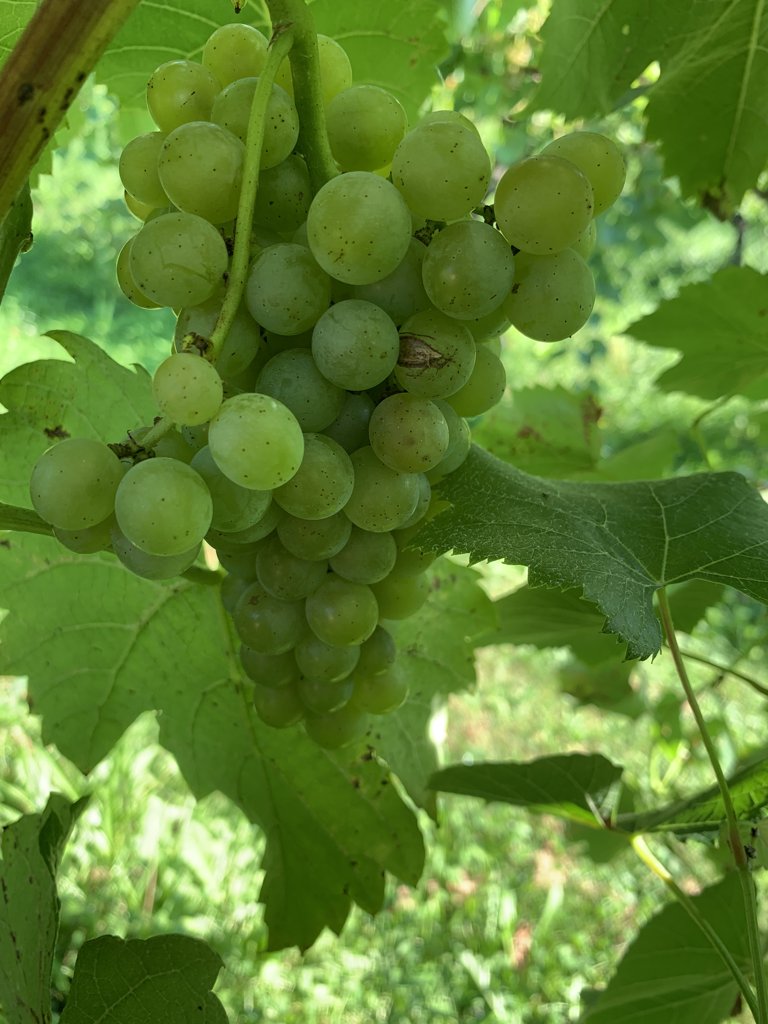
Berries visible: 64
Grape clusters: 1